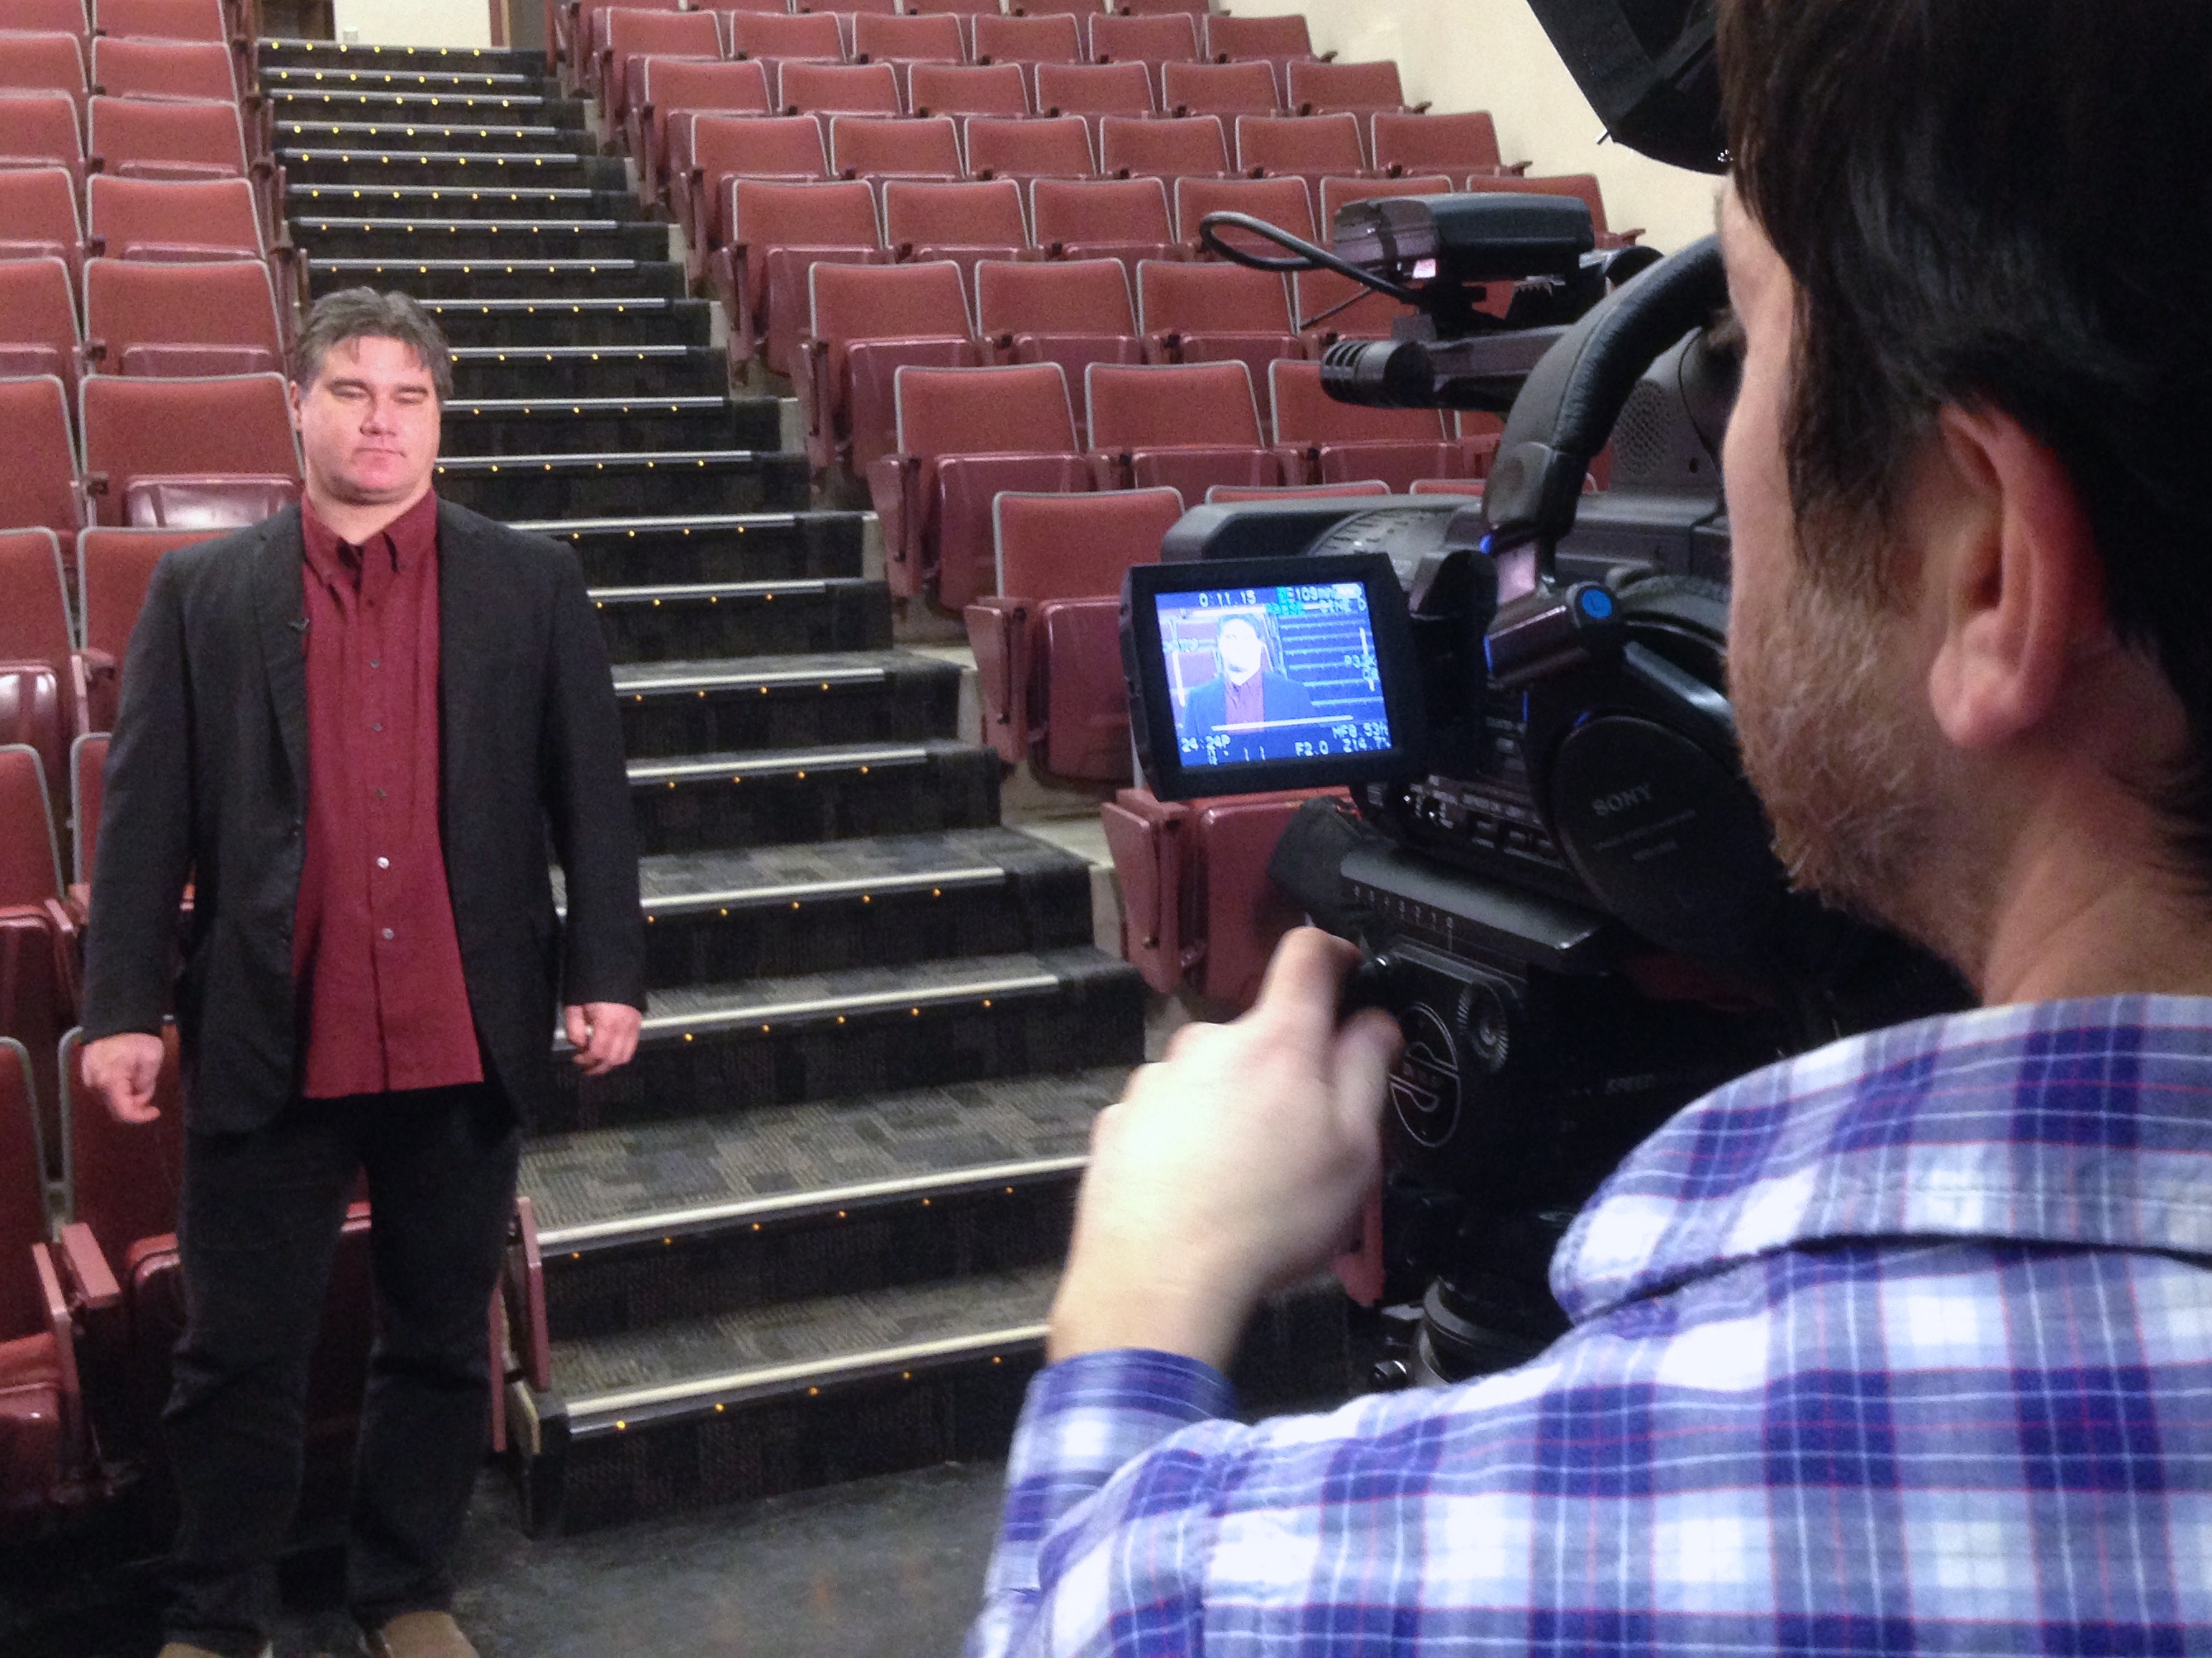
technology